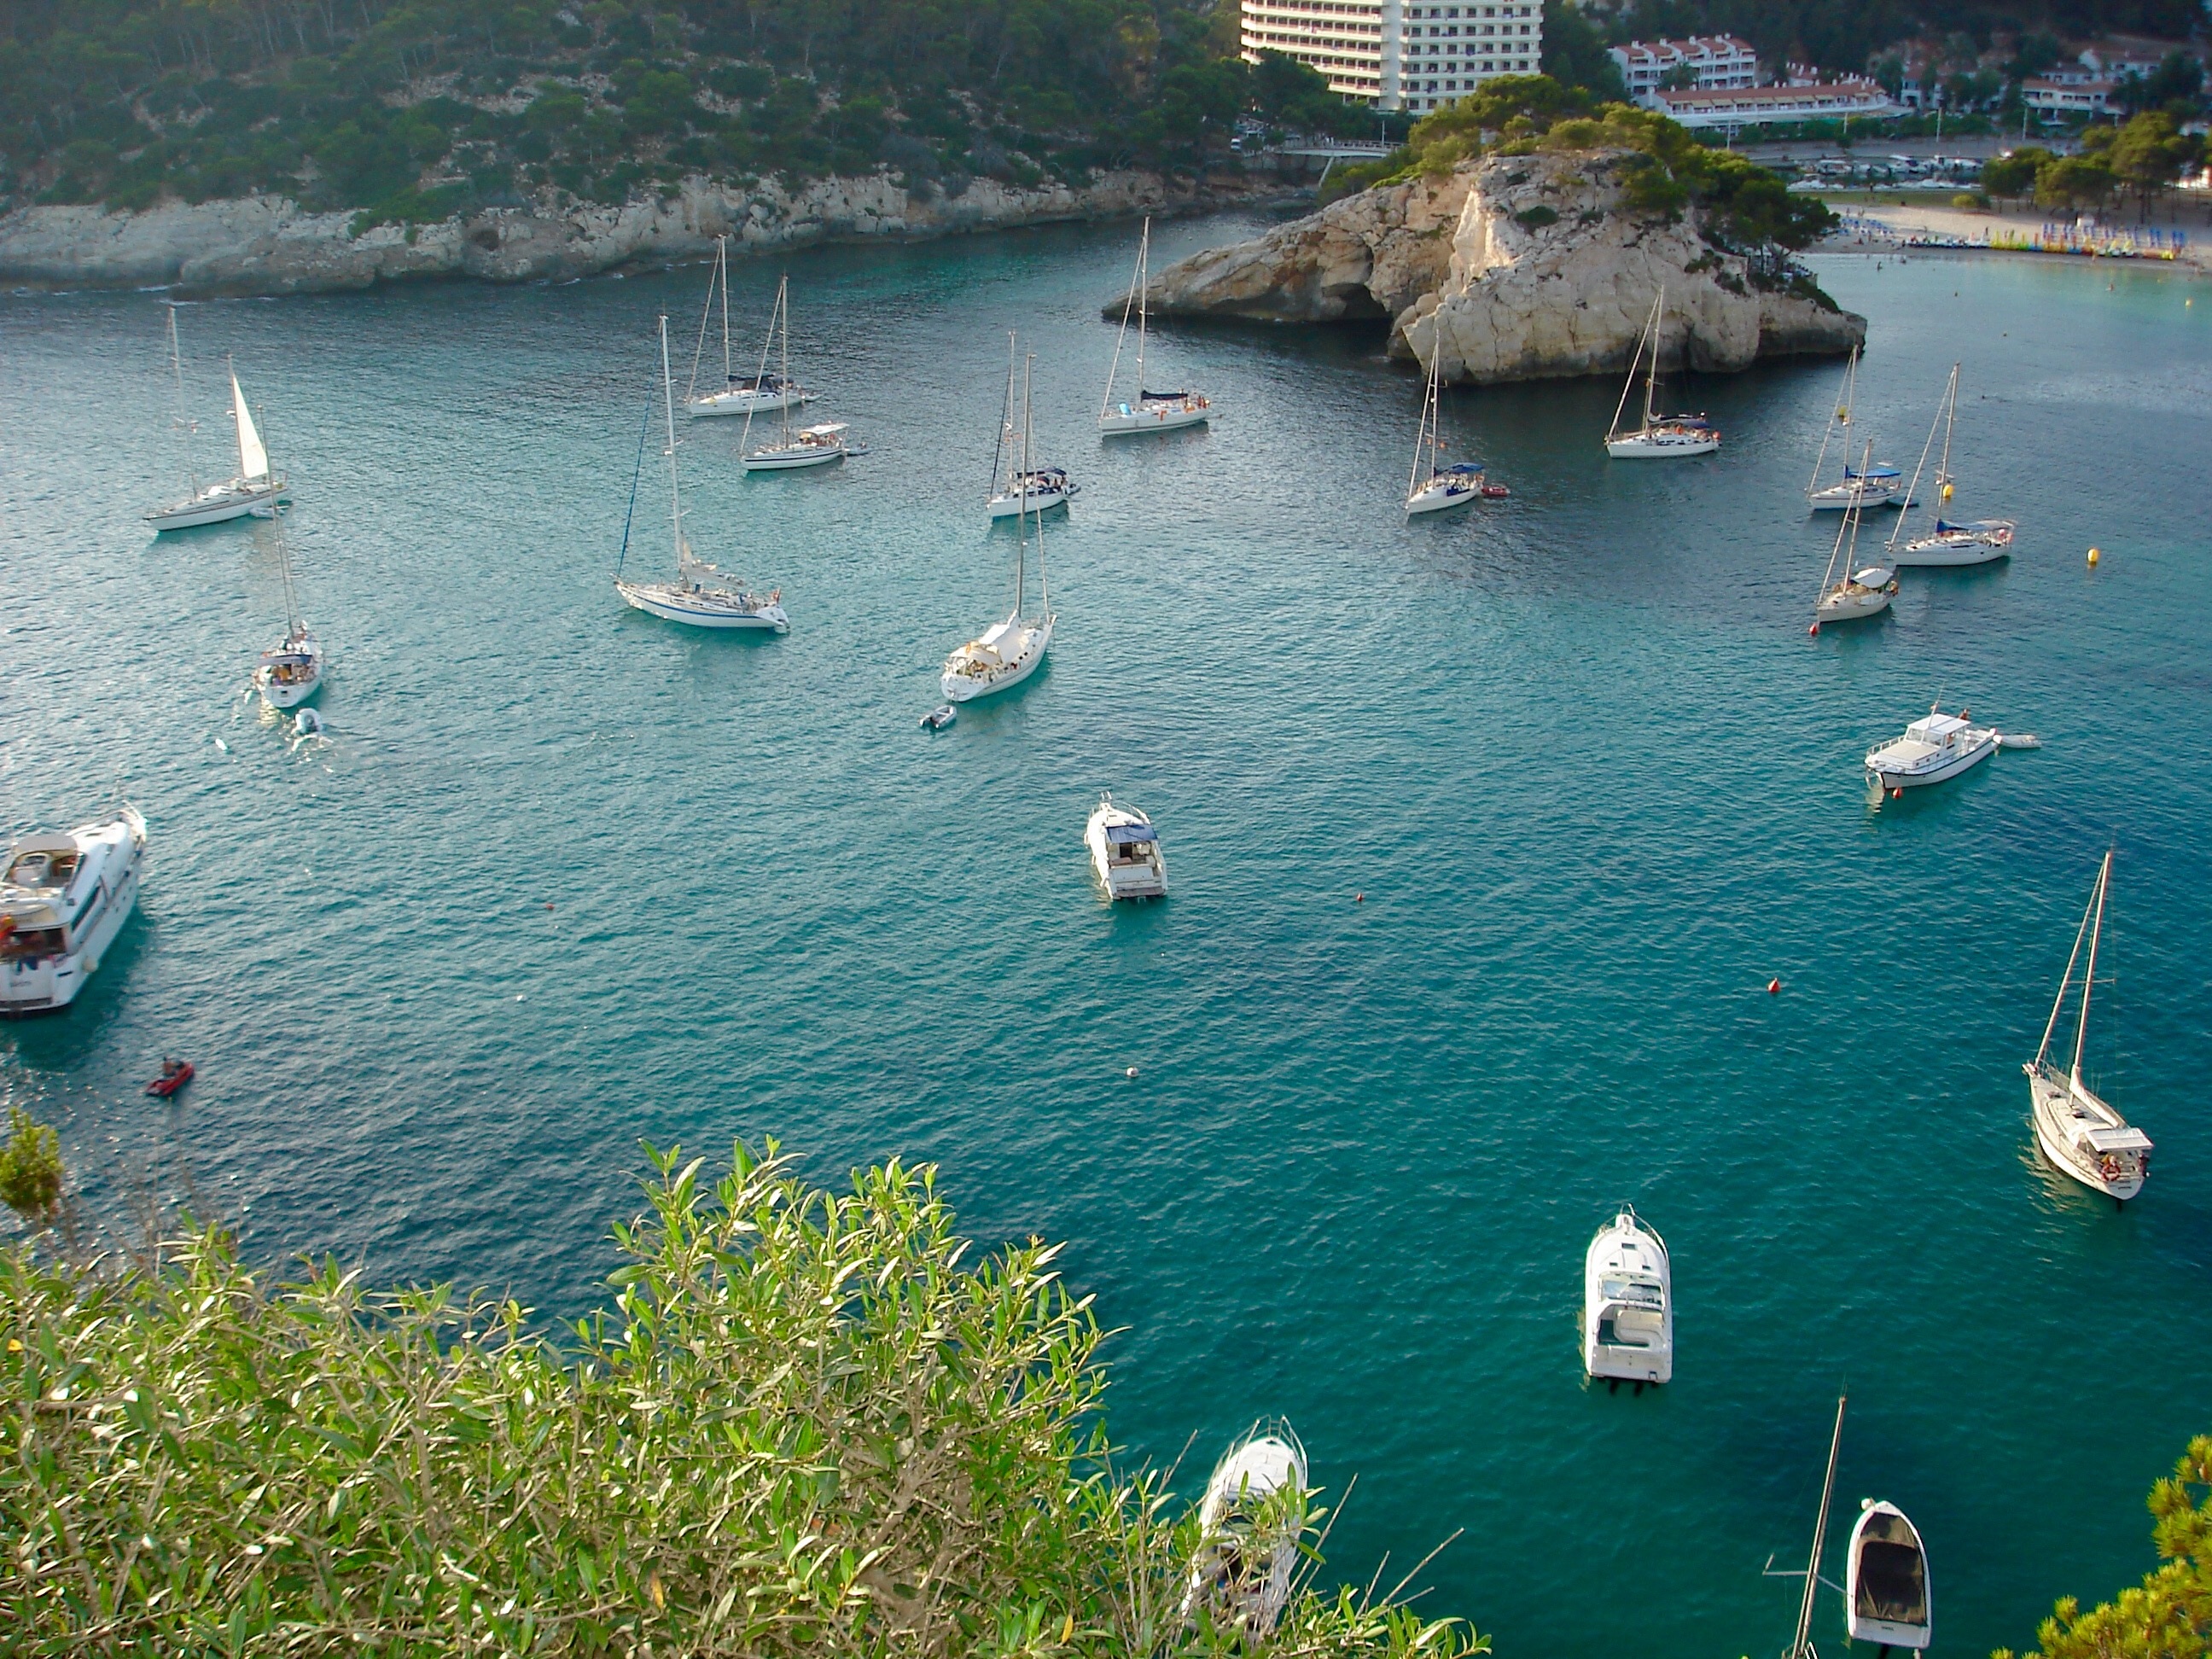
beach, landscape, sea, coast, nature, coastal, vacation, cove, mediterranean, vehicle, bay, island, blue, terrain, boating, costa, cala, islands, cape, islet, coves, mediterranean sea, balearic islands, minorca, ciutadella, ferreries, galdana